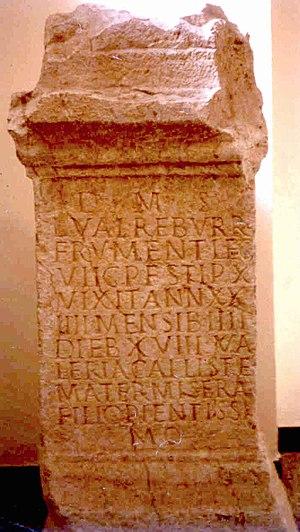
Les frumentarii, ou frumentaires, au singulier frumentarius, sont des soldats de l'armée romaine. Durant le Haut-Empire, ils semblent chargés d'assurer des liaisons entre Rome et les garnisons provinciales et purent assurer des missions similaires à celles d'un service secret et de sécurité de l'empereur à partir de l'empereur Domitien et jusqu'au règne de Dioclétien. Ce dernier supprima ce corps à la suite des nombreux abus dont se rendirent coupables les frumentarii et les remplaça par les Agentes in rebus.
Géza Alföldy, né le 7 juin 1935 à Budapest et mort le 6 novembre 2011 à Athènes, est un historien et épigraphiste hongrois spécialiste de l'Antiquité romaine.